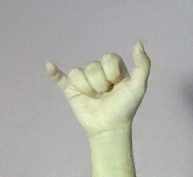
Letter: ya